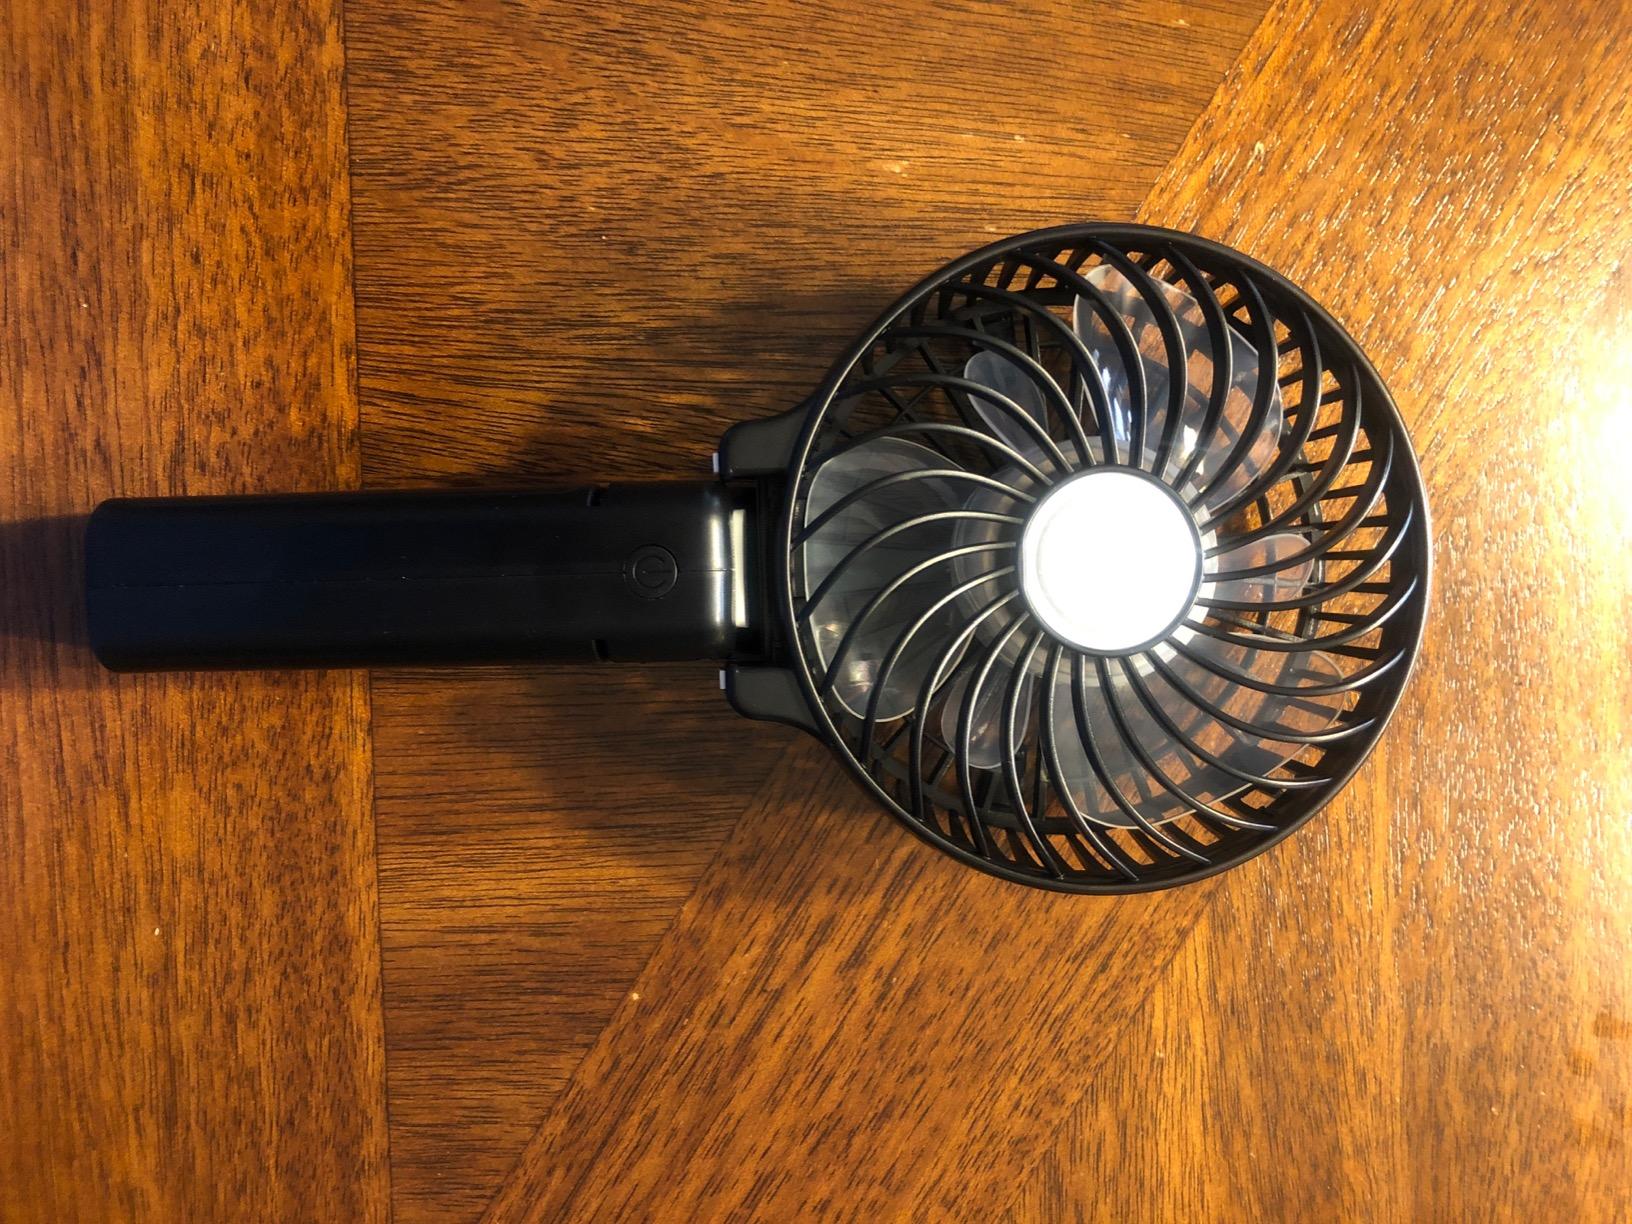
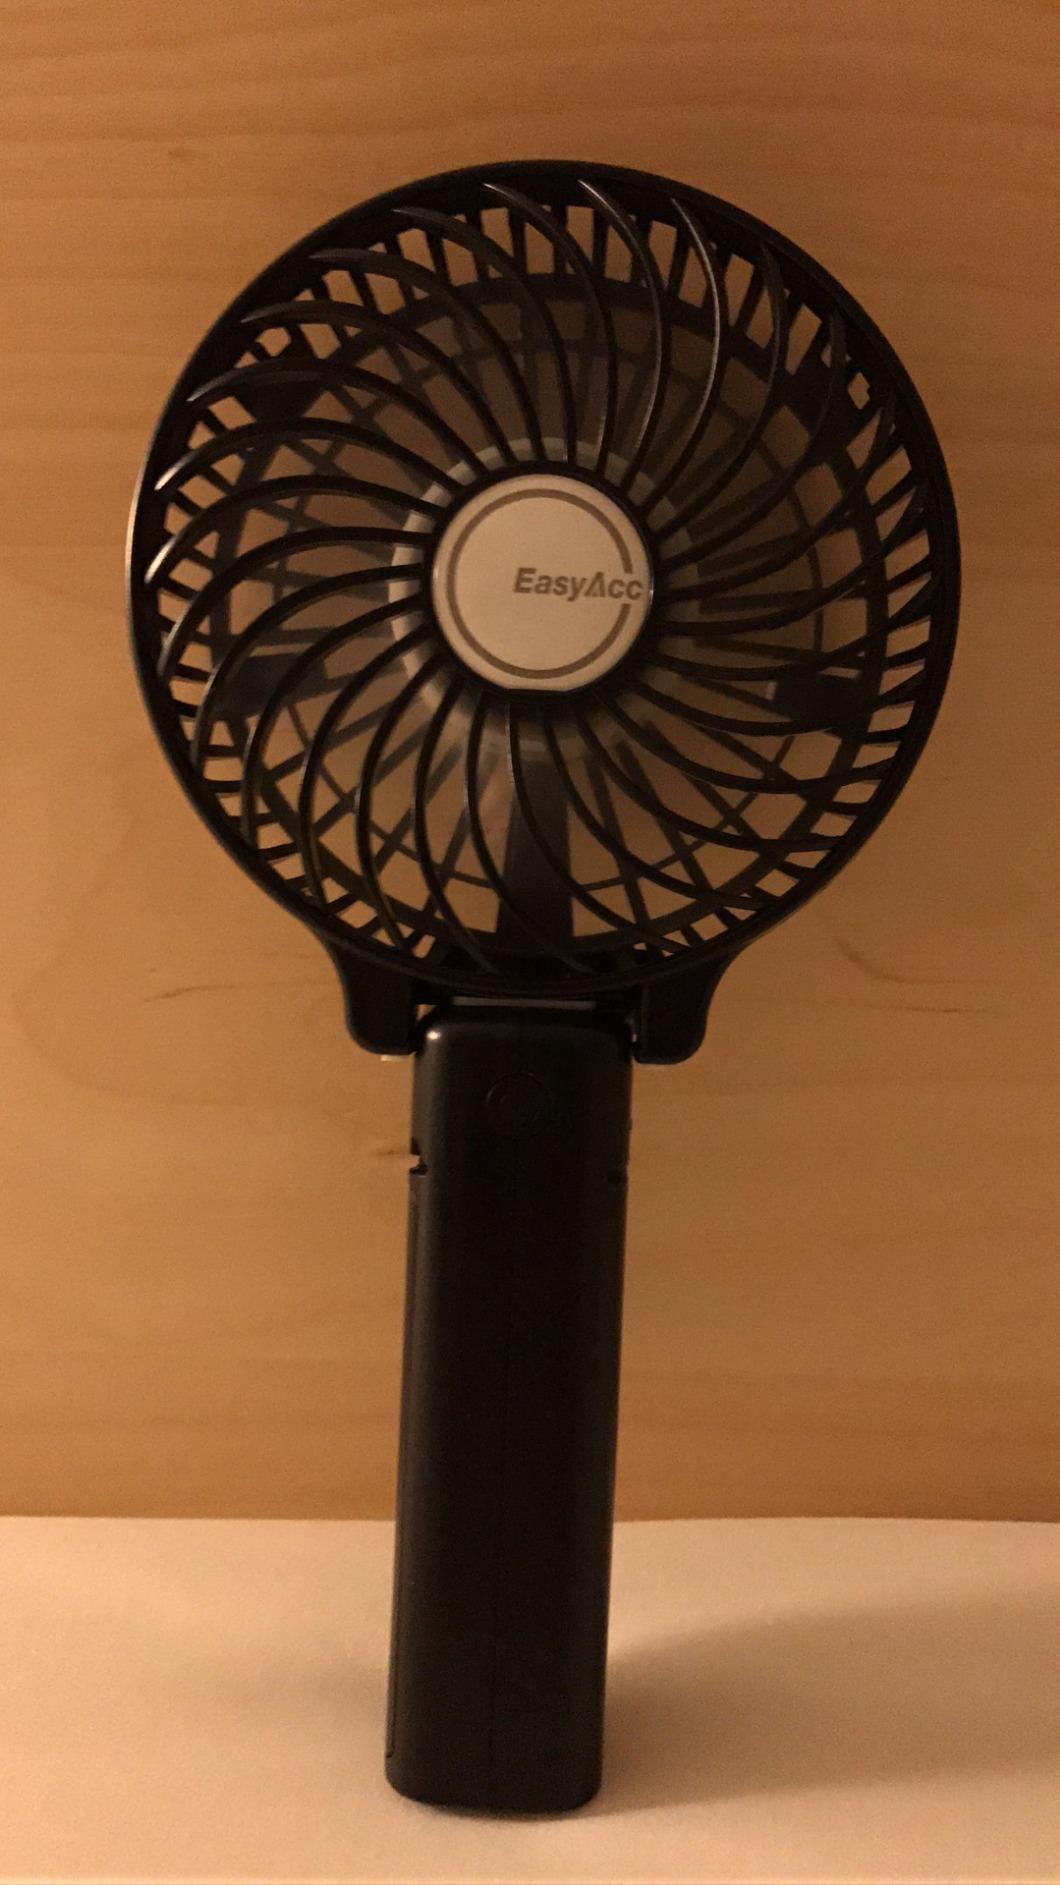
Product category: fan
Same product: yes